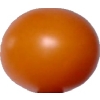
Label: tomato_cherry_orange